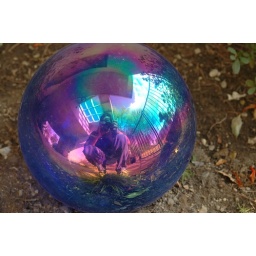
Finally found a use for that decorative glass ball in the garden.